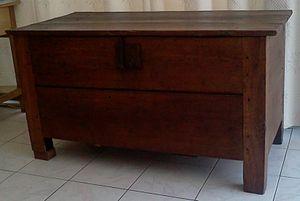
Maie à pain - Meuble de famille.
Une maie est un meuble rustique utilisé pour la conservation de la farine et, comme pétrin, pour la fabrication du pain.